Women in Church history

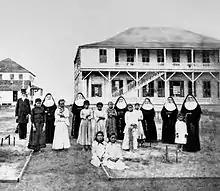
Catholic Sisters and the leper children of Hawaii in 1886. Catholic women played a central role in the developing or running of many the modern world's education and health care systems.

The Protestant Reformation, closed convents in Reformed areas which effectively closed off the option of a full-time religious role for Protestant women, as well as one which had provided some women a life in academic study.